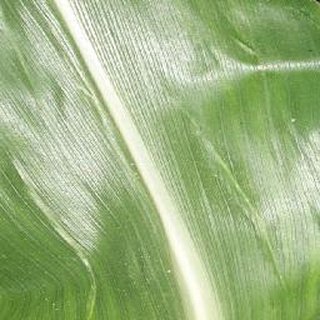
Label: healthy_corn